Air Force Test Center

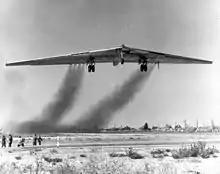
The Northrop YB-49 on a test flight, 1949

Following the war flight testing officially became the base's primary mission. Test work on the Lockheed P-80, the successor to the XP-59 was undertaken for the greater part of 1945. The Convair XP-81 and Republic XP-84 Thunderjet arrived at Muroc in 1946 for testing. It was clear by this time that the base's mission would be a proving ground for aircraft and a testing site for experimental aircraft.